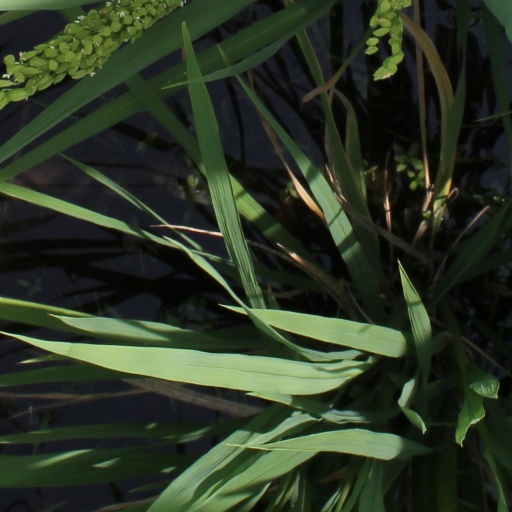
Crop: rice